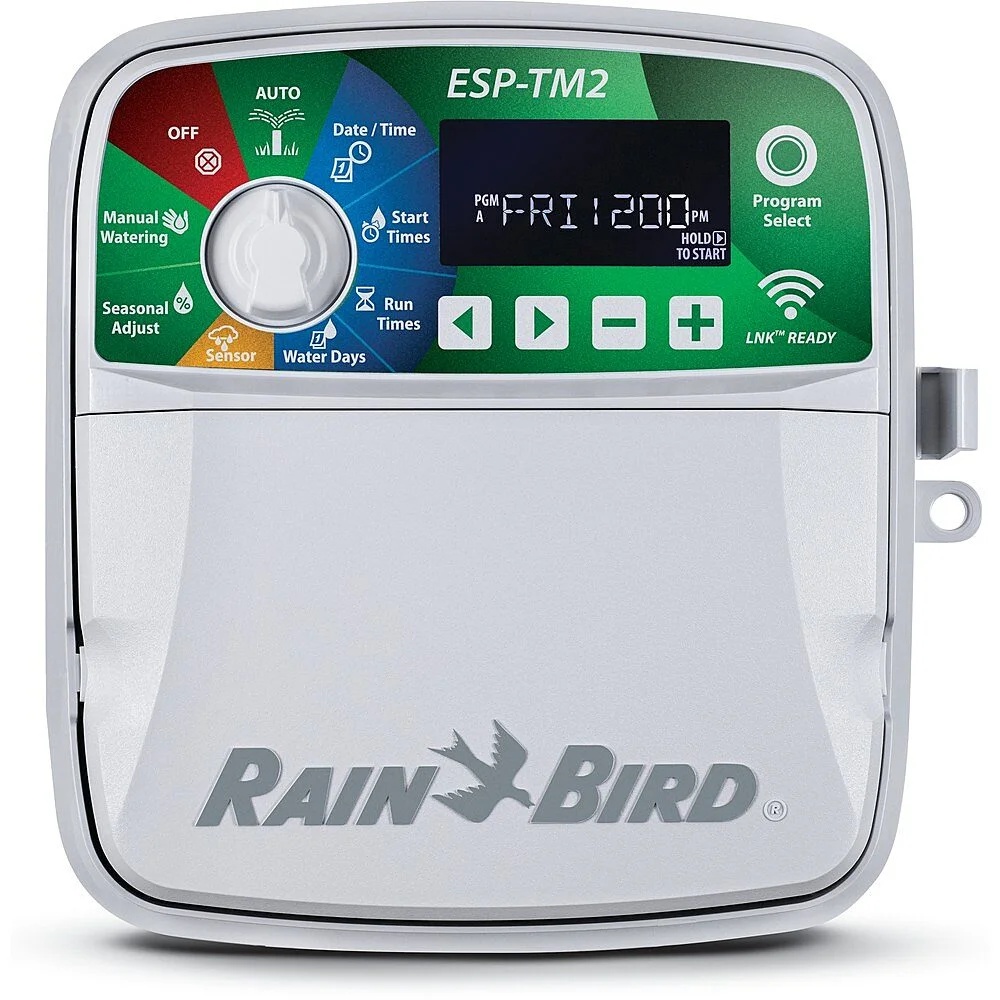
Rain Bird laistymo kompiuteriai ESP-TM2, OUTDOOR
Paprasti, kokybiški ir patikimi gyvenamosioms patalpoms. Rain Bird ESP-TM2 drėkinimo valdiklis puikiai tinka pagrindiniams gyvenamųjų namų sprendimams. Šis valdiklis, paremtas Rain Bird pažangaus vandens naudojimo® panaudojimu, siūlo paprastas vandens taupymo funkcijas, kuriomis iš tikrųjų lengva naudotis. Lanksčiai pasirinkę 3 programas ir 4 pradžios laikus kiekvienai programai, galite pritaikyti laistymo grafiką prie savo kraštovaizdžio poreikių. ESP-TM2 suteikia jums pažįstamą itin paprasto programavimo sąsają ir yra ilgaamžis valdiklis! Geriausia tai, kad Rain Bird ESP-TM2 galite patobulinti į "WiFi" valdiklį tiesiog įdėdami naują LNK2 "WiFi" modulį ir nekeisdami viso įrenginio. Padarykite savo valdiklį SMART su EPA WaterSense sertifikatu, pridėdami LNK2 WiFi modulį ir WR2 lietaus jutiklį. Sužinoti daugiau apie LNK2 WIFI Funkcijos Galimybė atnaujinti, kad būtų galima atlikti nuotolinę WiFi stebėseną ir valdymą per "iOS" ir "Android" mobiliuosius įrenginius (su atskirai parduodamu LNK2 WiFi moduliu) Internetu teikiama informacija apie orus gali būti naudojama kasdien koreguojant laistymo tvarkaraštį, taip sutaupant iki 30 % vandens (su atskirai parduodamu "LNK2 WiFi" moduliu) 4, 6, 8 ir 12 stočių modeliai, atitinkantys mažų ir didelių gyvenamųjų namų drėkinimo poreikius Nustatykite nuolatines nedarbo dienas kiekvienai programai, kad niekada nebūtų laistoma tomis dienomis, kai laistymo vietoje dirba techninės priežiūros brigados (nelyginėms / lyginėms / ciklinėms programoms) Lengva įrengti patalpose arba lauke Greitas programavimas - vos 3 žingsniai, kad būtų lengviau nustatyti 3 galimos programos su iki 4 kiekvienos programos pradžios laikų, kad būtų patenkinti įvairių kraštovaizdžių poreikiai Laistymo rankiniu būdu vienu prisilietimu galimybė, kad būtų patogu naudoti Didelis apšviestas LCD ekranas, kad būtų geriau matomas esant prastam apšvietimui ir tiesioginei saulei Contractor Default™ leidžia lengvai išsaugoti ir atkurti pasirinktą tvarkaraštį Laistymo atidėjimas iki 14 dienų ir automatinis laistymo atnaujinimas pasibaigus nustatytam atidėjimui Bet kurios stoties lietaus jutiklio apėjimas suteikia galimybę nustatyti, kurios stotys reaguoja į lietaus jutiklį Sezoninis reguliavimas pagal programą leidžia lengvai sumažinti arba padidinti laistymą pagal programą Specifikacijos Darbinė temperatūra: Iki 65 °C (149 °F) Laikymo temperatūra: nuo -40°F (-40°C) iki 150°F (66°C) Darbinis drėgnumas: ne daugiau kaip 95 %, esant nekondensuojančiai aplinkai nuo 50°F iki 120°F (10°C iki 49°C) Elektrinės specifikacijos Reikalingas įėjimas: 120V∿, 60 Išvestis: (tarptautiniai modeliai: 24V∿, 60Hz, 1,0A, 50-60Hz, 1,0A) lauko modeliams, ne daugiau kaip 0,6A vidaus modeliams. Pagrindinis vožtuvas / siurblio paleidimo relė Išorinis atsarginis akumuliatorius nereikalingas. Eilinė atmintis nuolat išsaugo esamą programavimą, o 10 metų veikiantis ličio akumuliatorius palaiko valdiklių laiką ir datą nutrūkus elektros energijos tiekimui. Sertifikatai 120 V modeliai: cULus [JAV ir Kanada], FCC 15b dalis [JAV], CAN ICES-3(B)/NMB-3(B) [Kanada], NOM-001-SCFI-2018 [Meksika]. 230V modeliai: CE [Europos Sąjunga], IP24, RCM [Australija ir Naujoji Zelandija], IRAM [Argentina], EAC [Eurazijos ekonominė sąjunga], ICASA [Pietų Afrika], CMAC [Moldova], Kvalitet [Serbija], UkrSEPRO [Ukraina] Dimensijos Plotis: 7,92 col. (20,1 cm) Aukštis: 7,86 col. (20,0 cm) Gylis: 3,51 col. (9,0 cm) Tik patalpose naudojami modeliai (kai kuriose tarptautinėse rinkose): Aukštis: 16,8 cm Plotis: 16,7 cm Gylis: 4 cm Dokumentacija ESP-TM2 Sell Sheet, English ESP-TM2 Manual, English ESP-TM2 Right Choice Sell Sheet, English EPA WaterSense Controllers Sell Sheet Homeowner WiFi Setup Instructions Amazon Alexa WiFi Setup Guide ESP-TM2 Tech Spec - International ESP-TM2 Tech Spec - North America TM2 Quick Reference Guide - English, Spanish, and French
Brand: Rain Bird
Category: Hardware > Hardware Pumps > Sprinkler, Booster & Irrigation System Pumps